Lagos

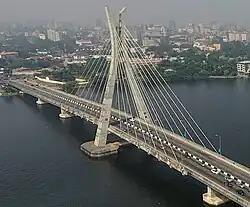
Lekki bridge

"Freedom Park" is a memorial and recreational park in the middle of Lagos city centre on Lagos Island, Nigeria, which used to be Her Majesty's Broad Street Prison. It was designed by architect Theo Lawson. The park was built to preserve the history and cultural heritage of Nigerians. The monuments in the park commemorate the colonial heritage of Lagos and the history of Her Majesty's Broad Street Prison. It was erected to mark the 50th Independence Anniversary celebrations in October 2010. The park is a national memorial, a historical landmark, a cultural site and an arts and recreation centre. Now a tranquil place for individuals, visitors and collective contemplation, the park is open to the public daily. Today, Freedom Park has become a gathering place for various social events and recreational entertainment.